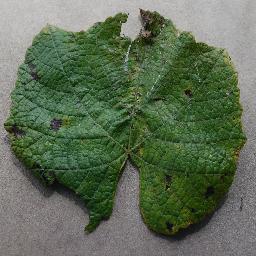
Label: Grape___Leaf_blight_(Isariopsis_Leaf_Spot)